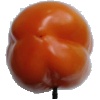
Label: orange_pepper